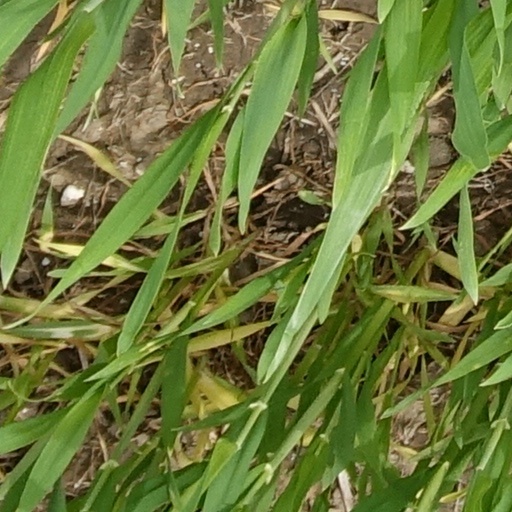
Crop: wheat